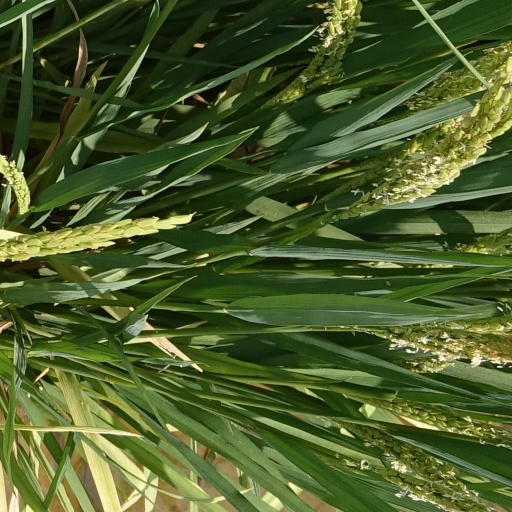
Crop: rice